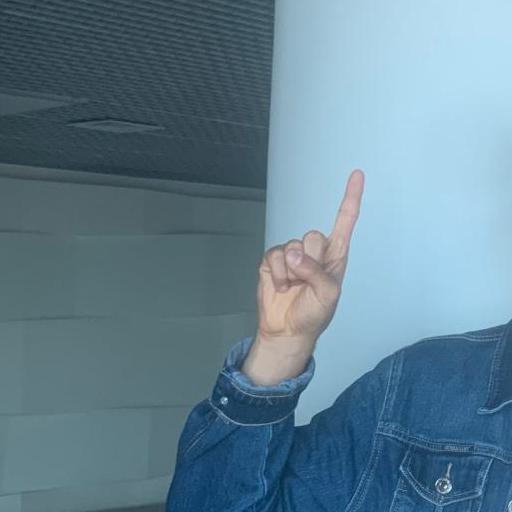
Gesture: one